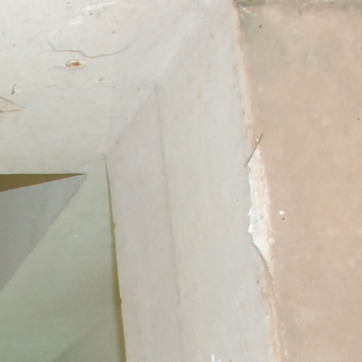
Material: stone